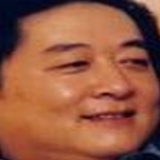
diễn viên Từ Tranh